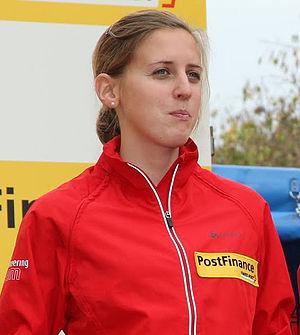
Caroline Cejka, née le 29 octobre 1985, est une coureuse d'orientation suisse.